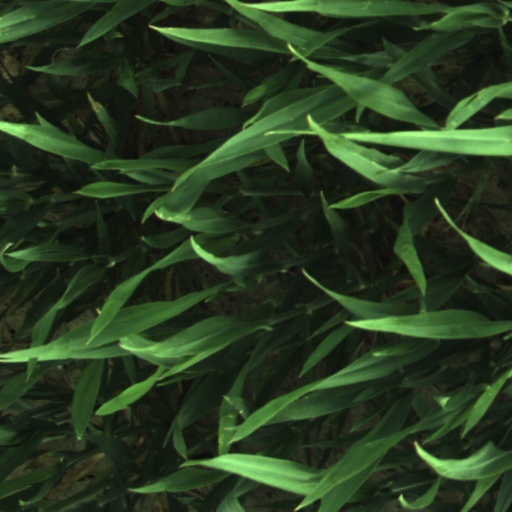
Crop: wheat